Songeson

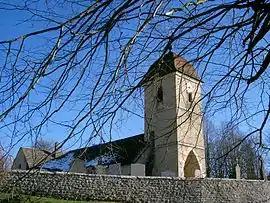
The church in Songeson

Songeson is a commune in the Jura department in the Bourgogne-Franche-Comté region in eastern France.